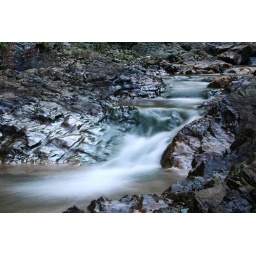
The quite long exposition time gave the water this smooth aspect, in contrast with the rocks all around.